15th The King's Hussars

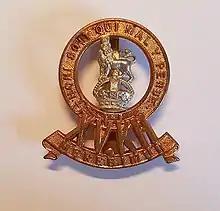
Badge of 15th The King's Hussars

The 15th The King's Hussars was a cavalry regiment in the British Army. First raised in 1759, it saw service over two centuries, including the First World War, before being amalgamated with the 19th Royal Hussars into the 15th/19th The King's Royal Hussars in 1922.